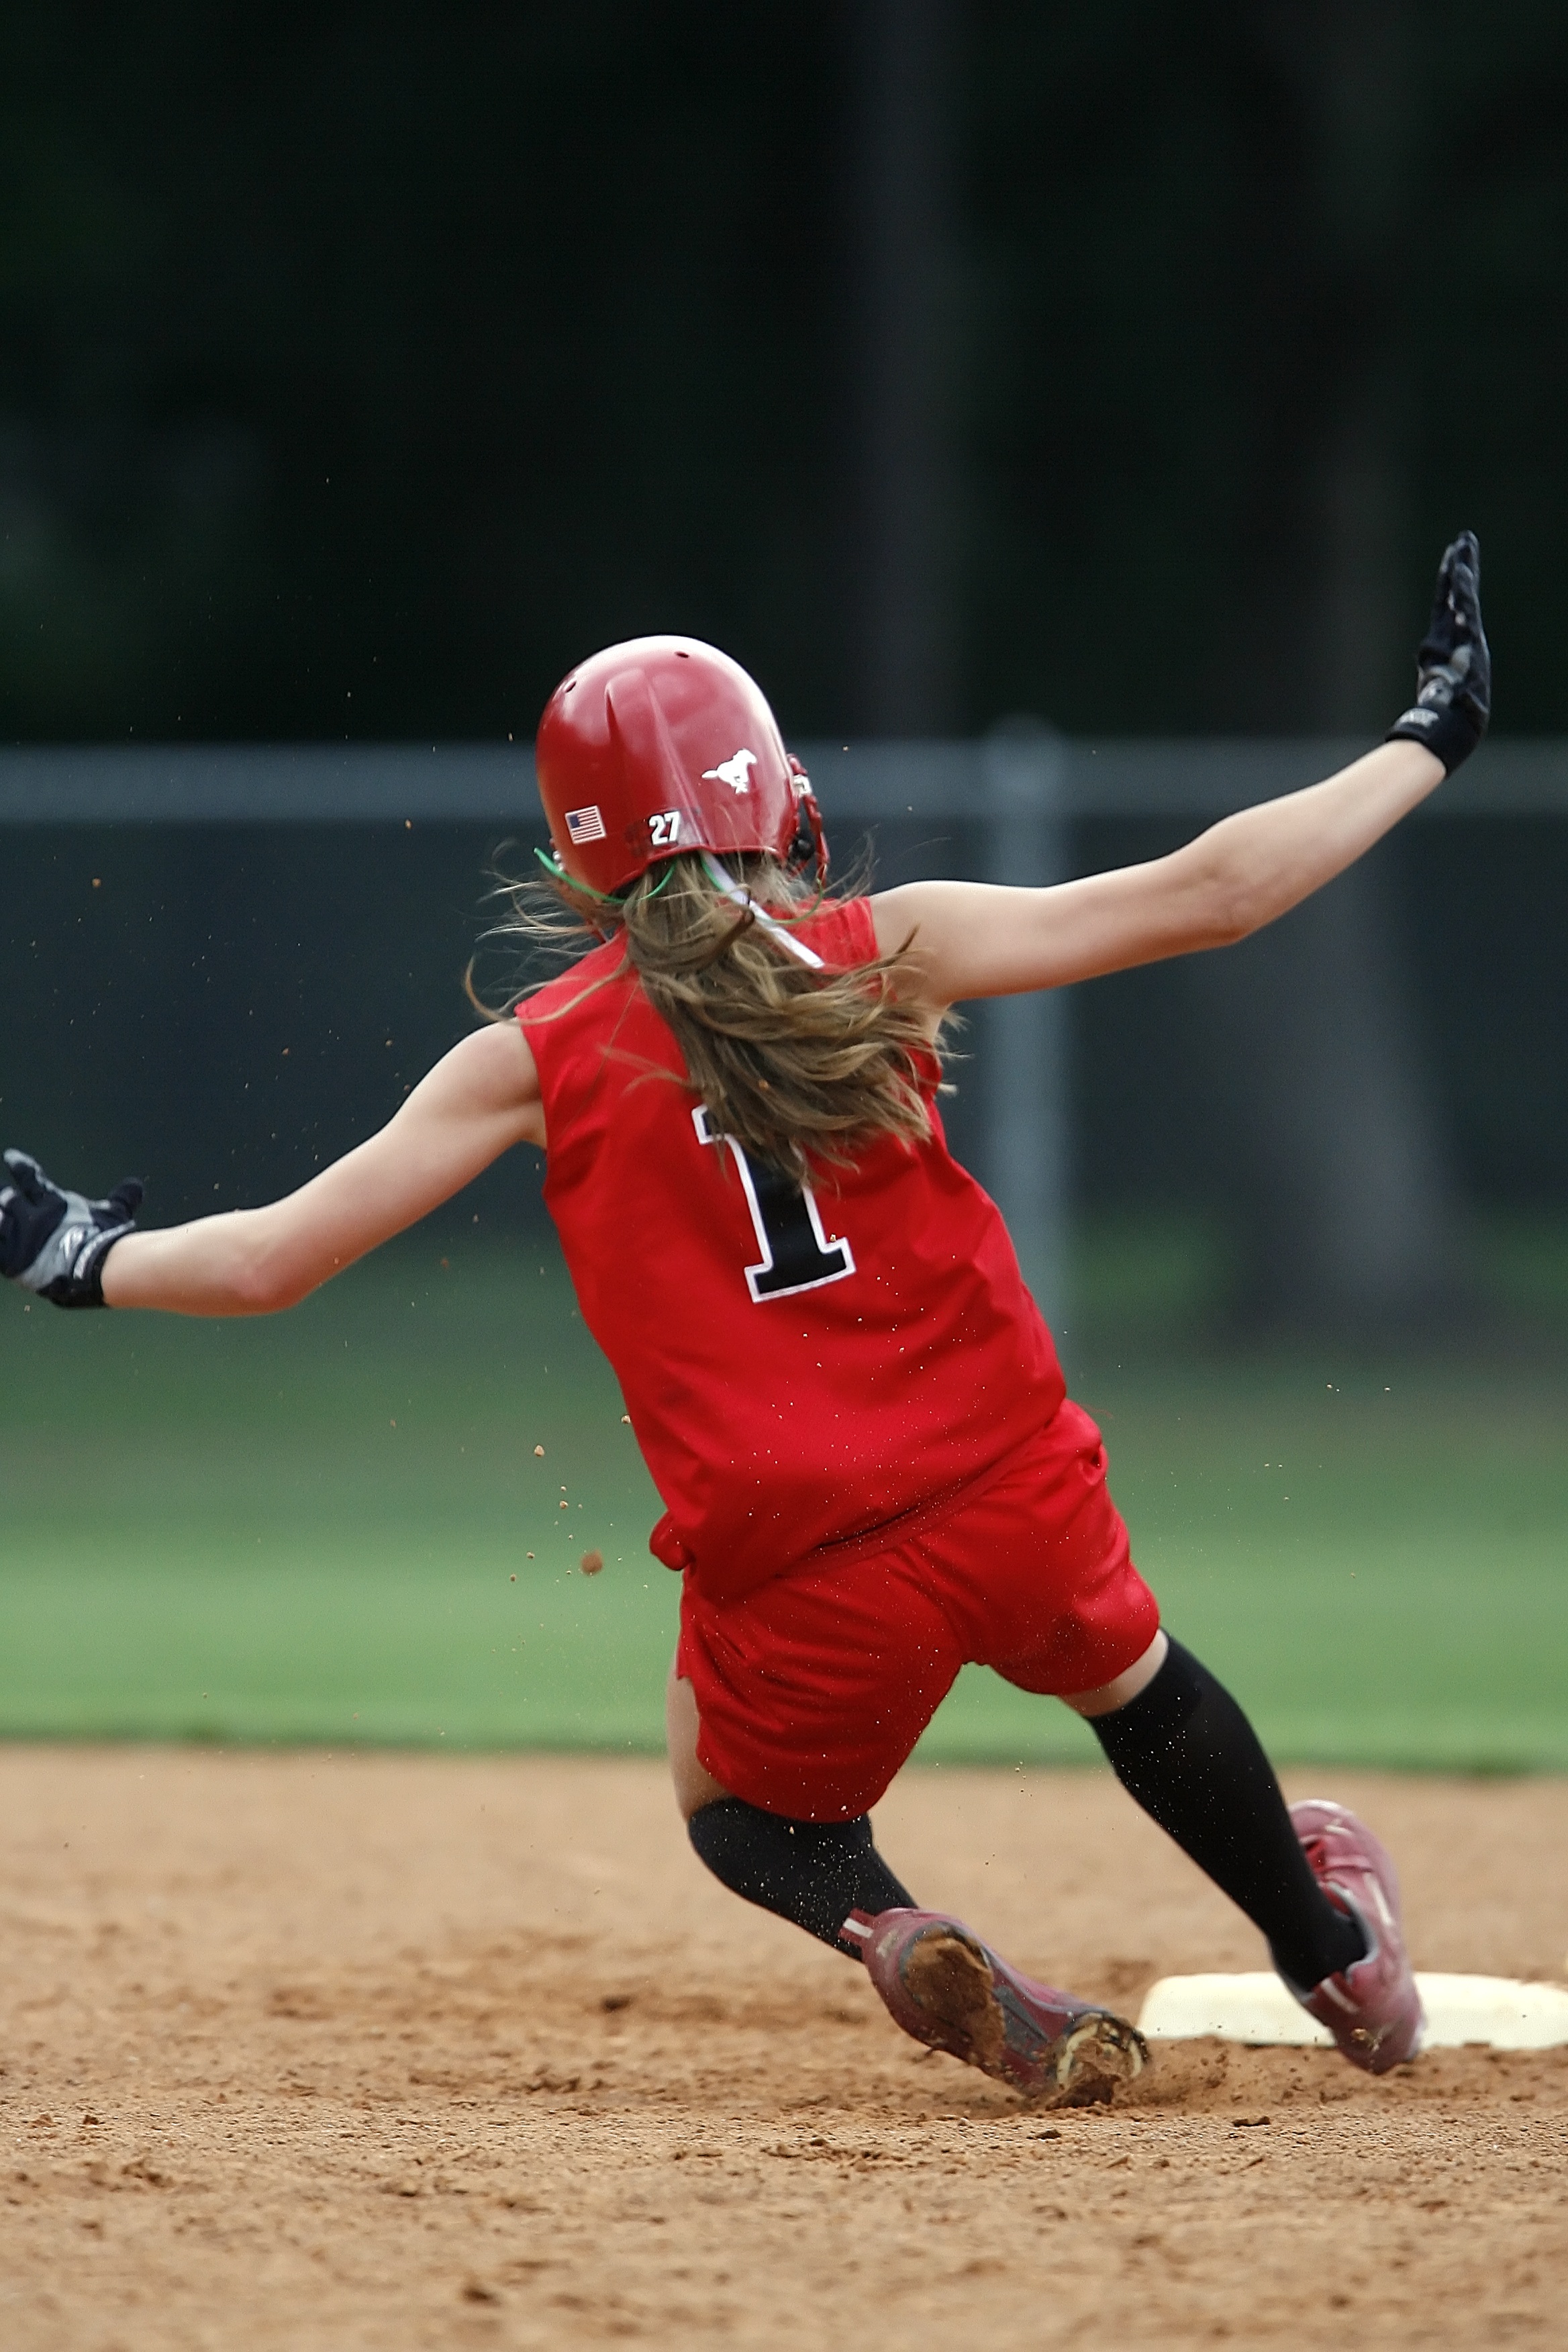
baseball, sport, game, play, female, young, action, runner, player, baseball field, pitch, teenager, competition, sports, pitcher, helmet, uniform, base, athlete, sliding, baseball player, softball, ball game, ballgame, team sport, infielder, college baseball, bat and ball games, baseball positions, college softball